Guido Celano

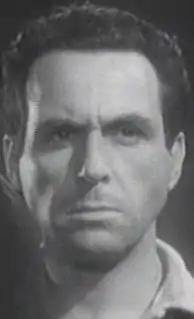
Celano in the movie "Four Steps in the Clouds" (1942)

Guido Celano (19 April 1904 – 7 March 1988) was an Italian actor, voice actor and film director. He appeared in 120 films between 1931 and 1988. He also directed two spaghetti Westerns: "Cold Killer" and "Gun Shy Piluk".